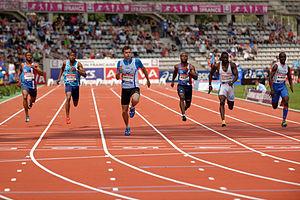
Christophe Lemaître remporte la première série du 100 mètres masculin en 10""26 aux championnats de France d'athlétisme 2013 au Stade Charléty à Paris, le 13 juillet 2013."